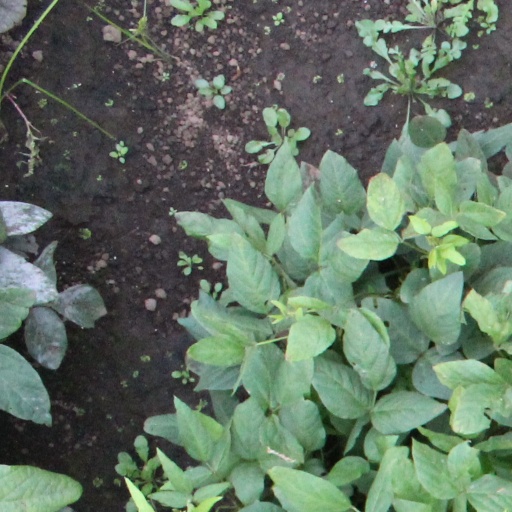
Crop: soybean